Two Treatises of Government

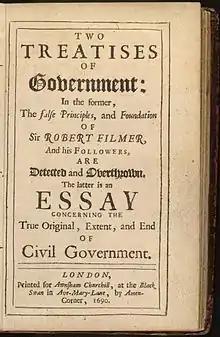
Title page from the first edition

Two Treatises of Government (full title: Two Treatises of Government: In the Former, The False Principles, and Foundation of Sir Robert Filmer, and His Followers, Are Detected and Overthrown. The Latter Is an Essay Concerning The True Original, Extent, and End of Civil Government) is a work of political philosophy published anonymously in 1689 by John Locke. The "First Treatise" attacks patriarchalism in the form of sentence-by-sentence refutation of Robert Filmer's "Patriarcha", while the "Second Treatise" outlines Locke's ideas for a more civilized society based on natural rights and contract theory. The book is a key foundational text in the theory of liberalism.